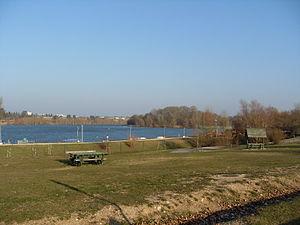
Vue d'ensemble de la base de loisirs de l'Ile Charlemagne
La base de loisirs de l'Île Charlemagne est une base de plein air et de loisirs française située à Saint-Jean-le-Blanc dans le département du Loiret en région Centre-Val de Loire.
Saint-Jean-le-Blanc est une commune française située dans le département du Loiret en région Centre-Val de Loire, banlieue résidentielle d'Orléans.